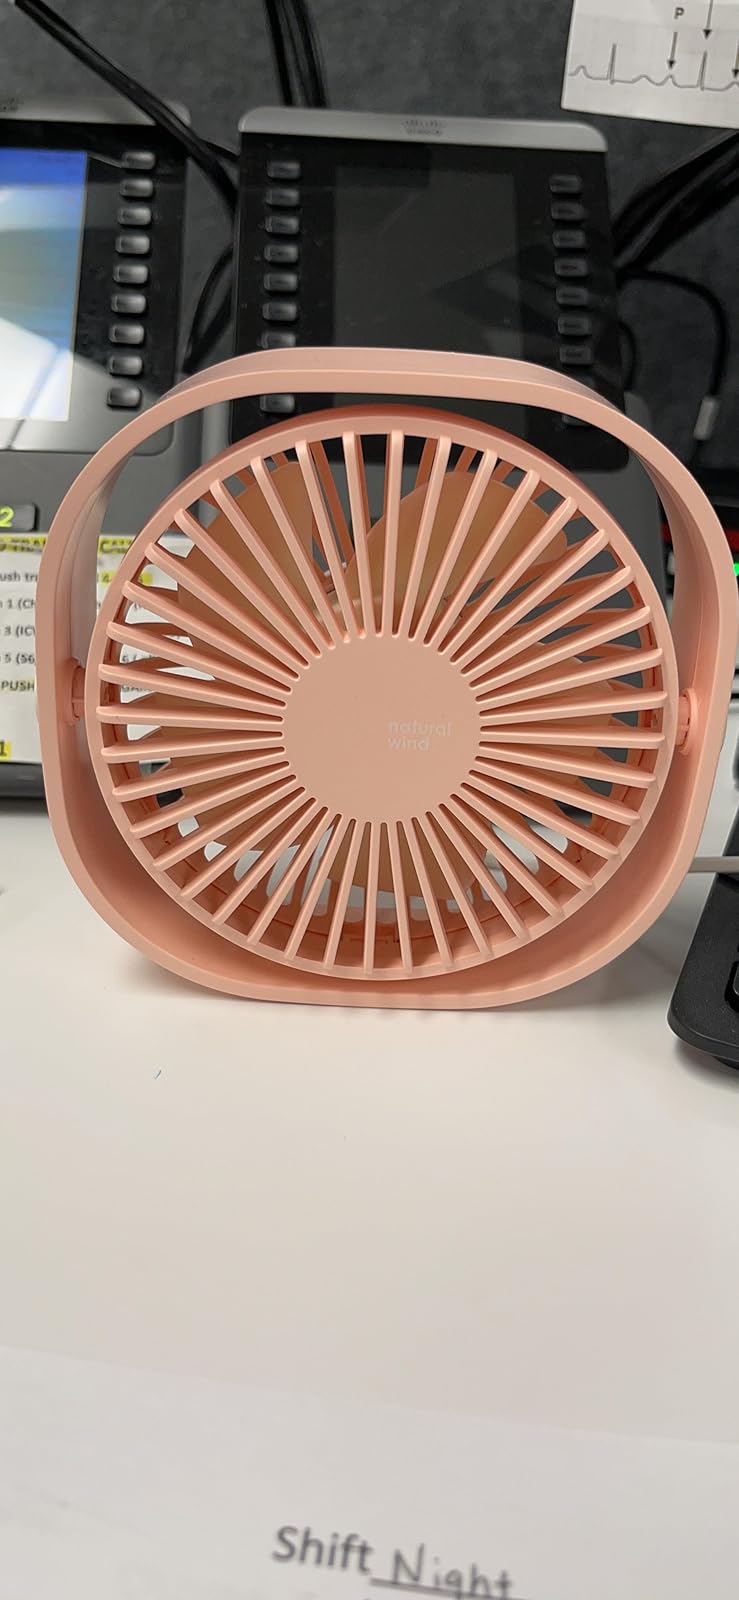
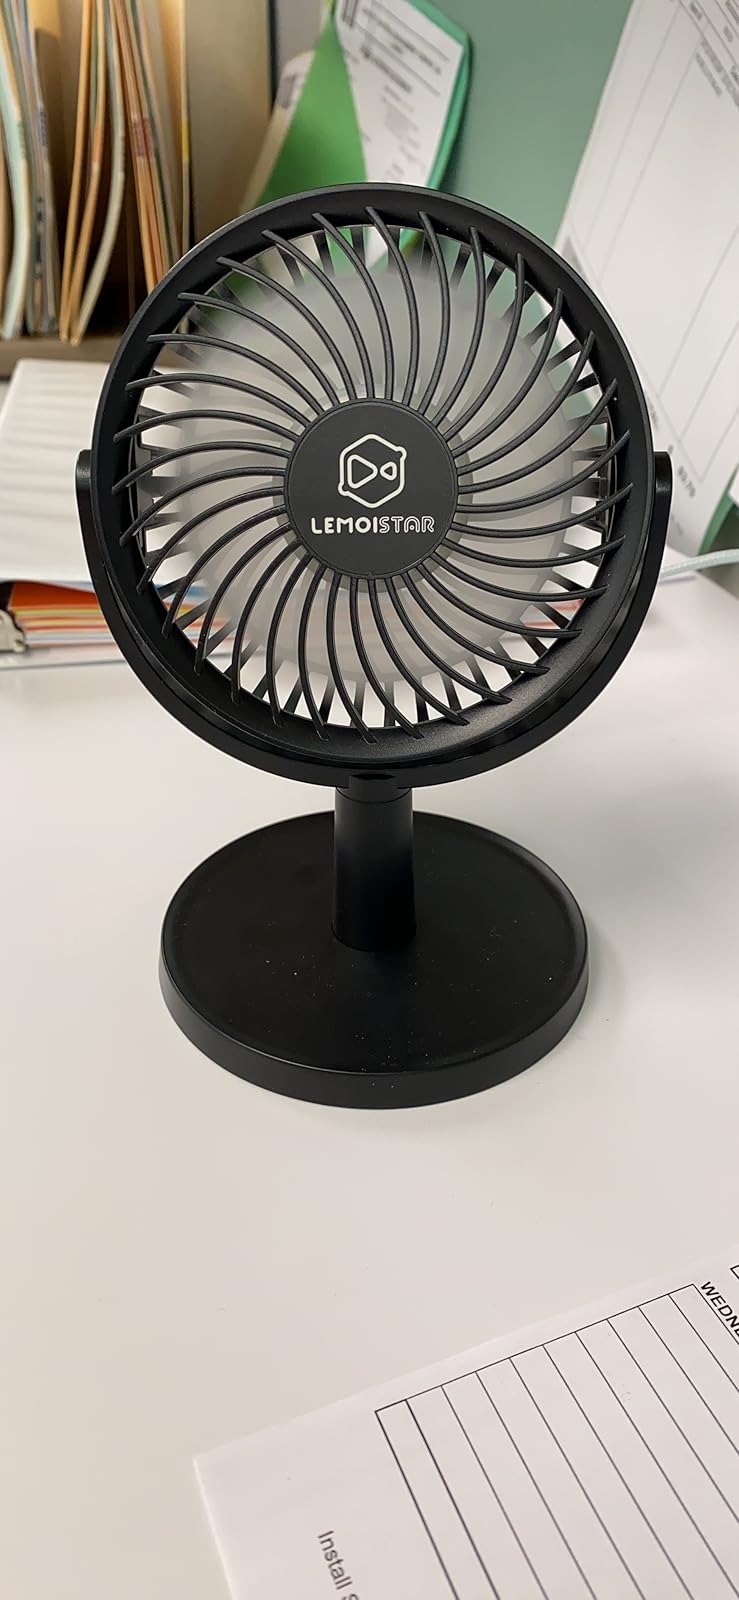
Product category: fan
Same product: no